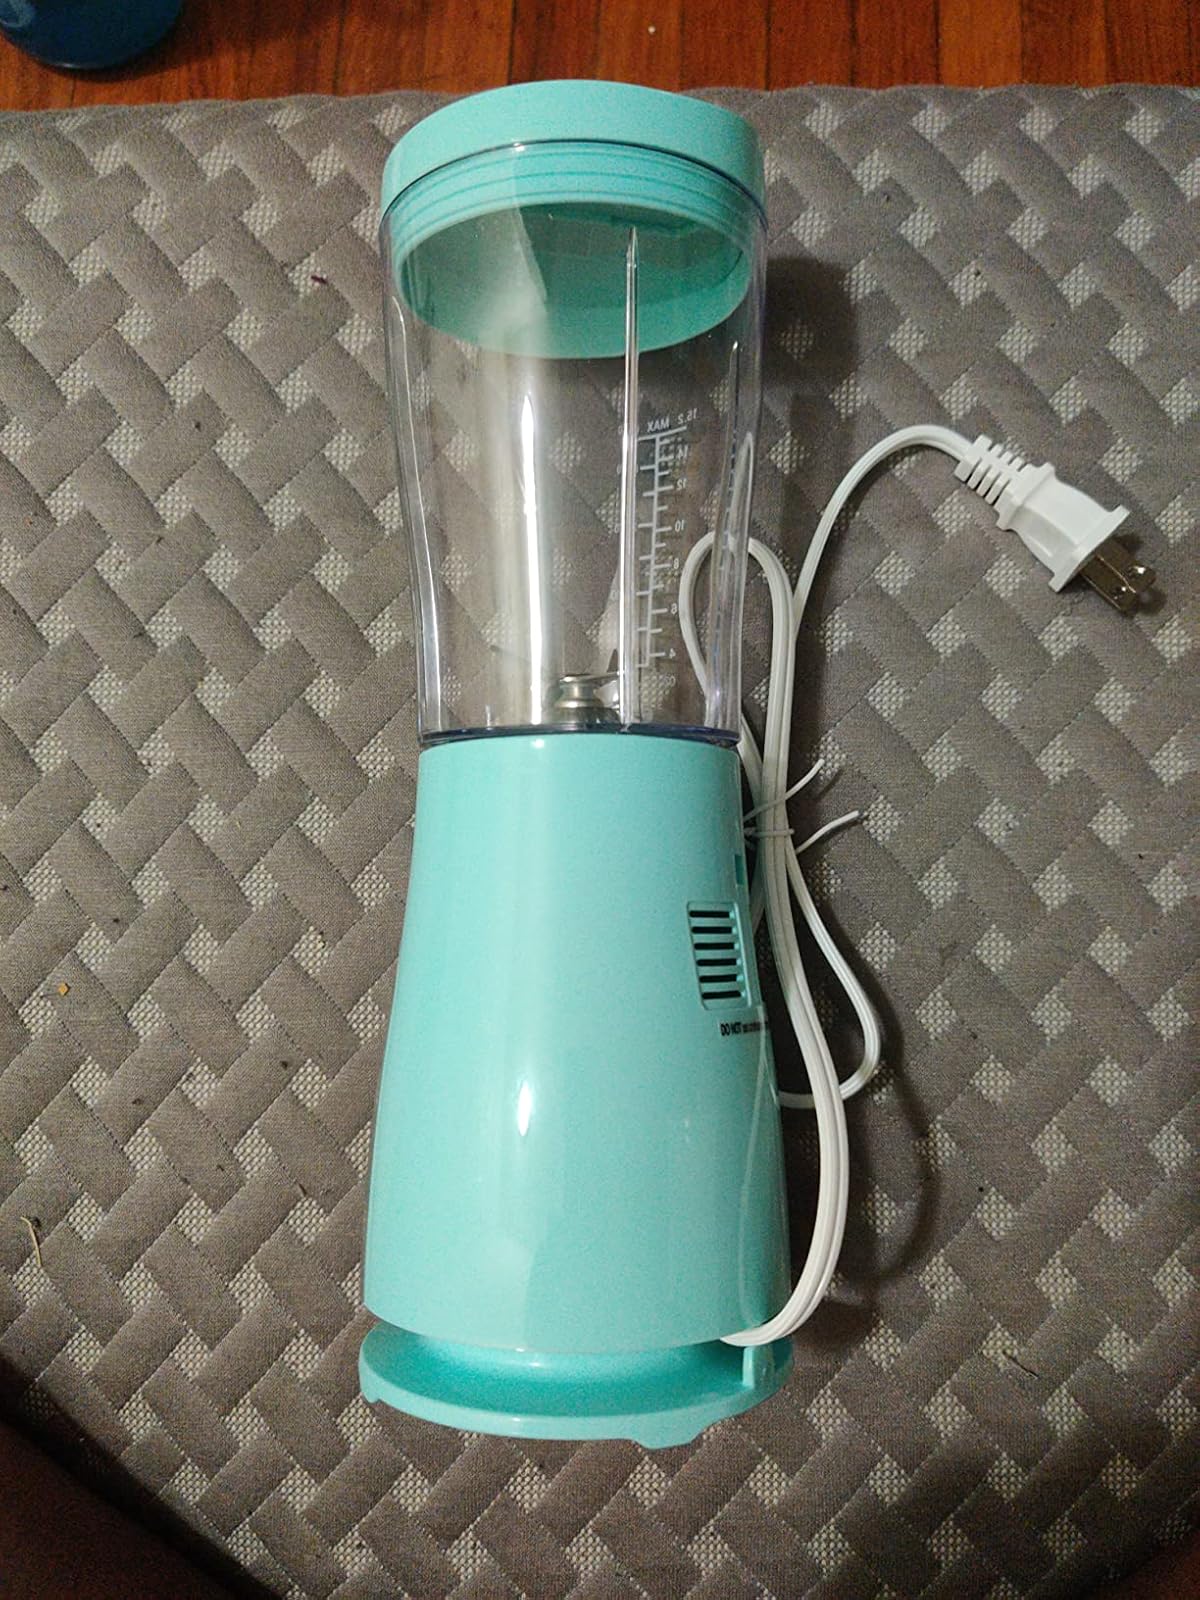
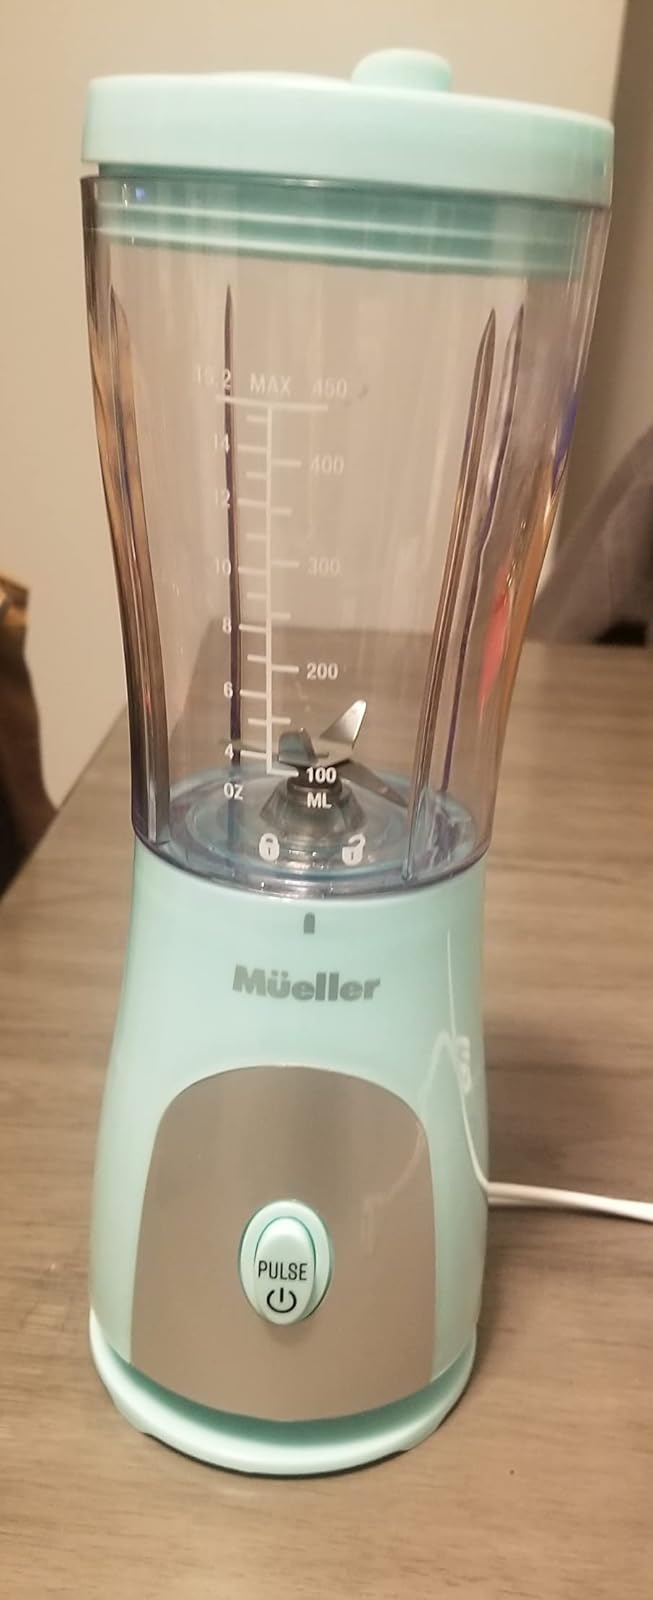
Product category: items_blender
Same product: yes